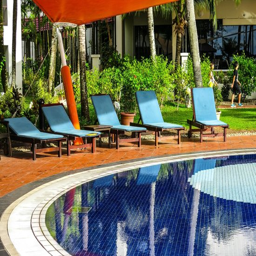
part of the pool area